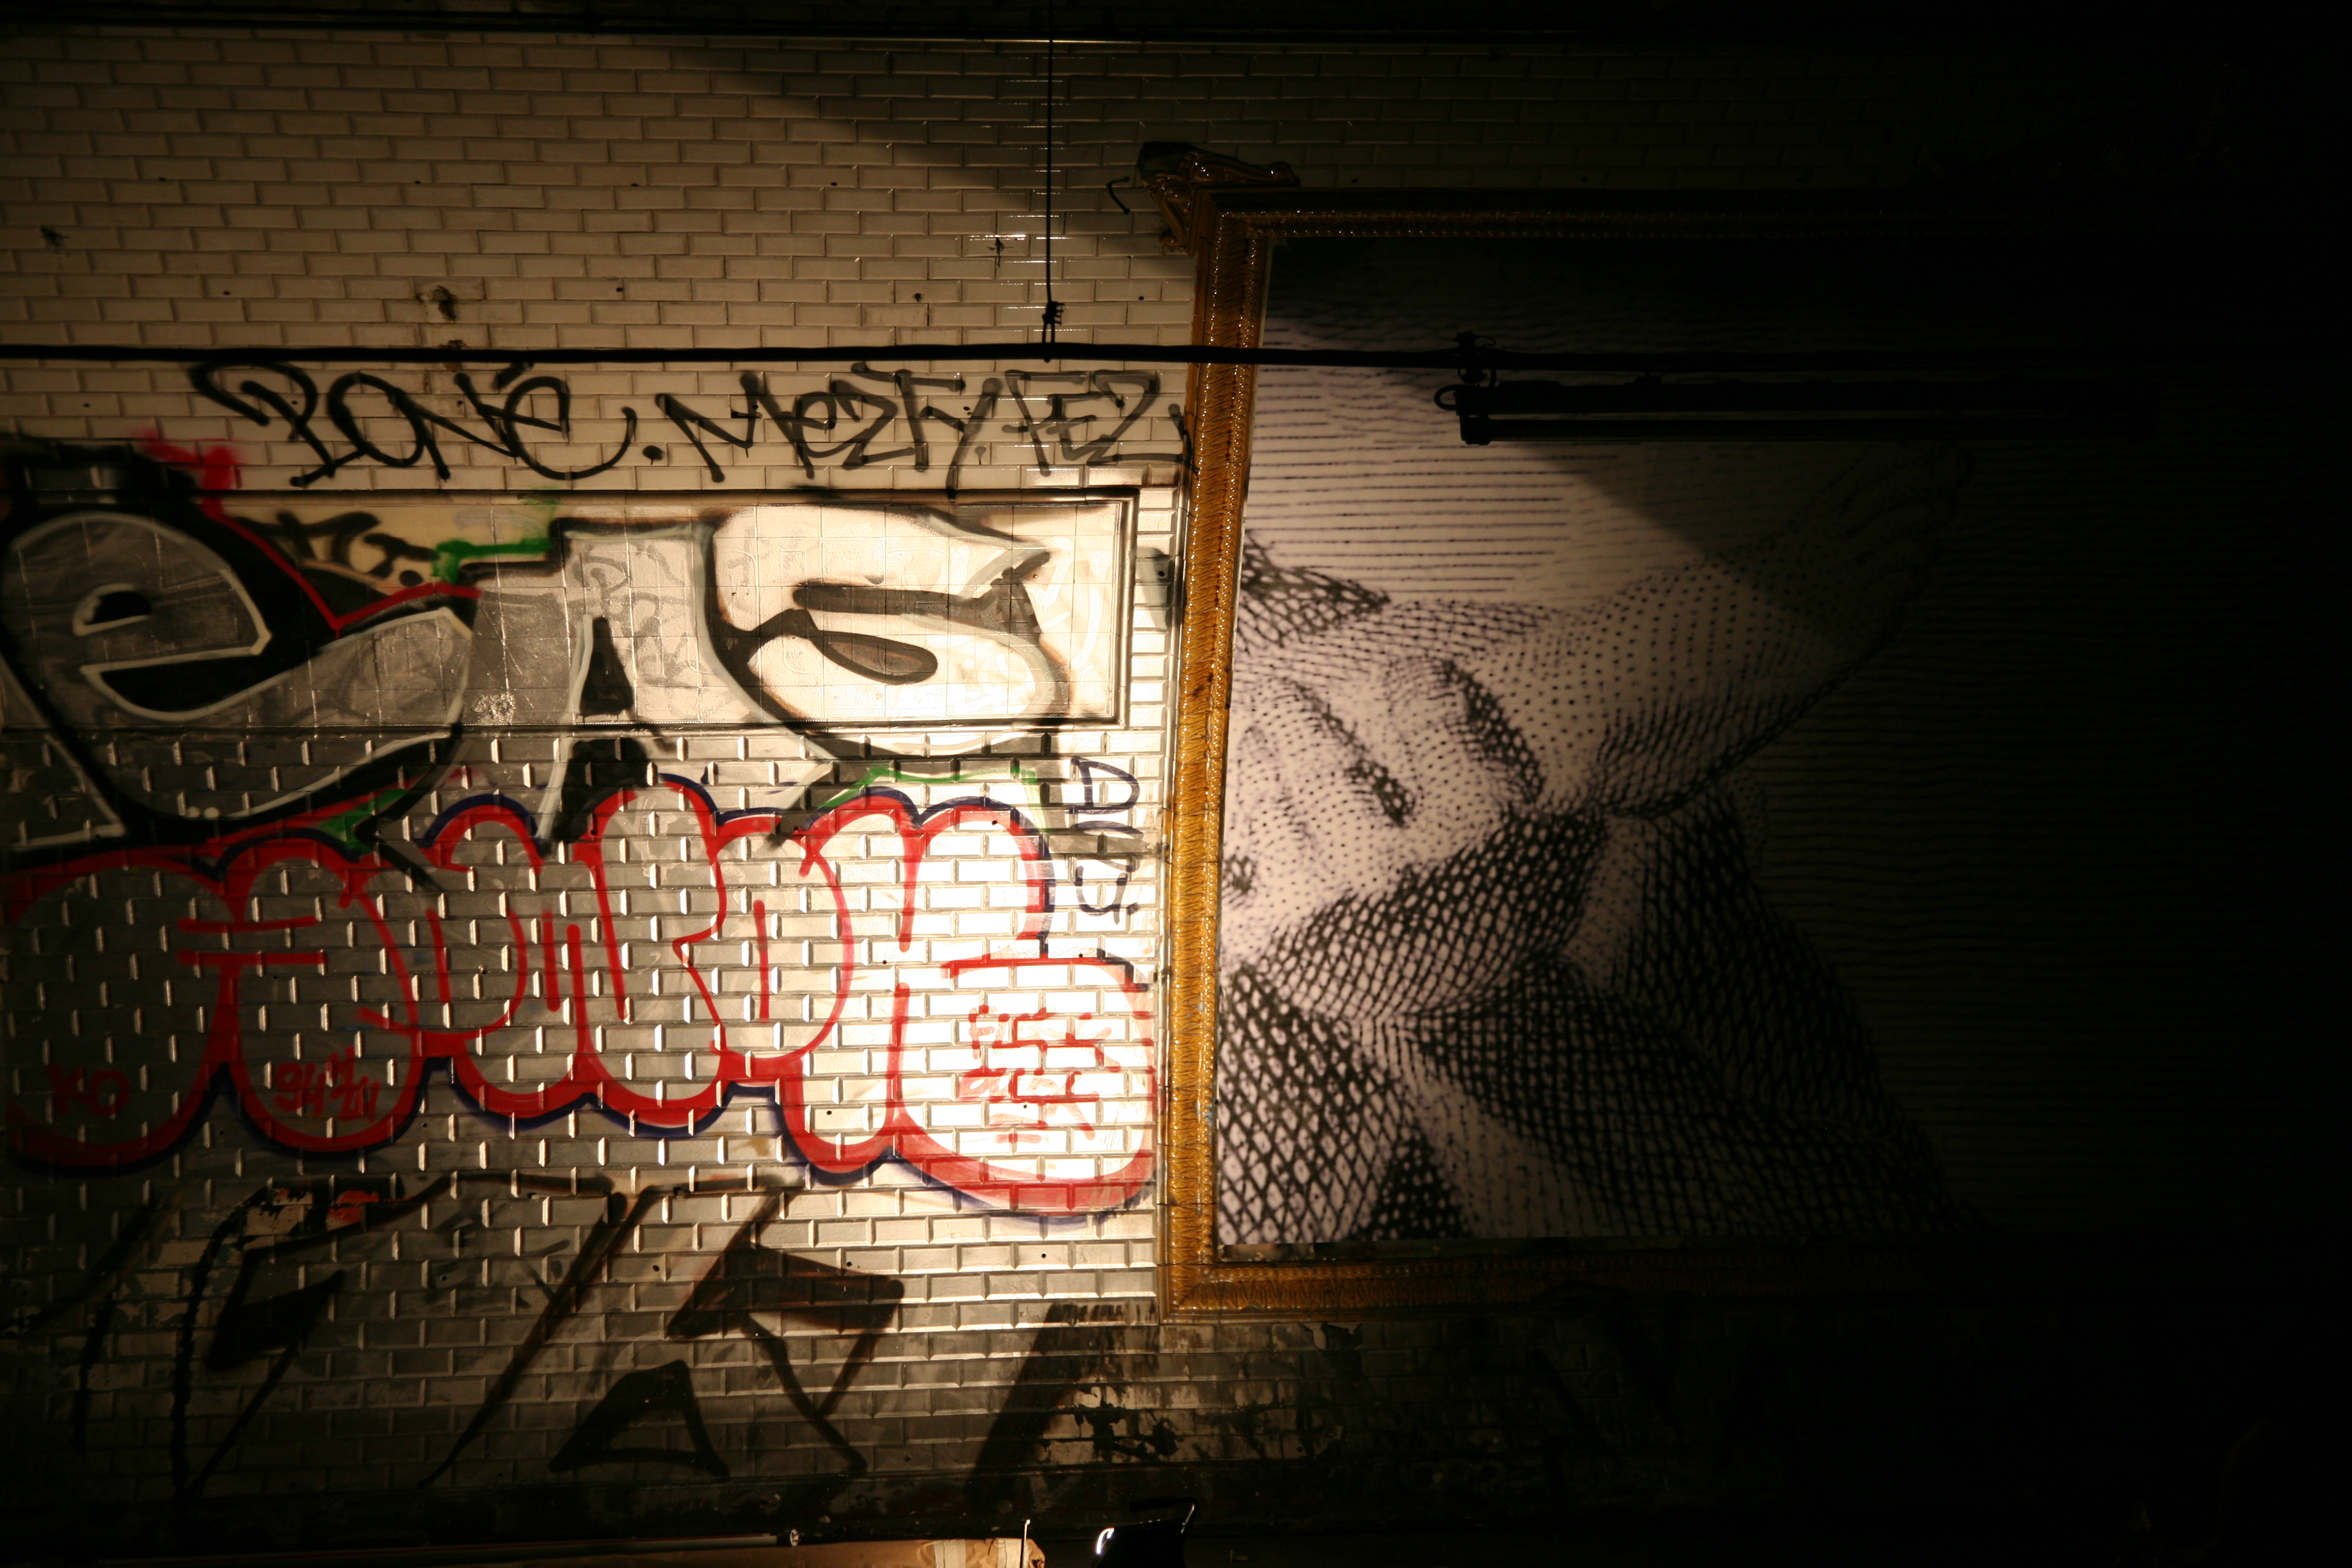
night, paris, wall, metro, color, platform, darkness, graffiti, art, tag, bnf, hell, installation, x, ratp, enfer, croixrouge, calbum, laurentungerer, biblioth quenationaledefrance